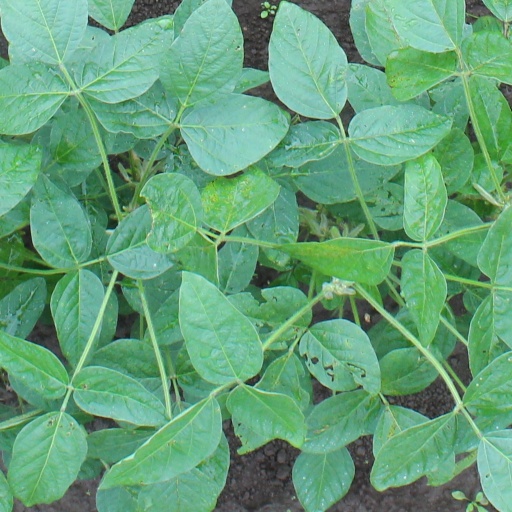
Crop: soybean